Mynydd Epynt

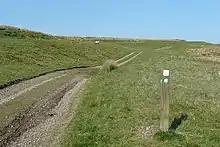
The Epynt Way path

Training operations have destroyed most of the original structures that formed the community of Mynydd Epynt, including chapels and their cemeteries. However, an artificial village was constructed in 1988. The Fighting In Built Up Areas zone (FIBUA) saw the construction of many mock buildings, including a fake chapel with imitation gravestones.